Grevillea victoriae

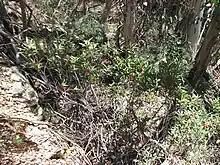
"G. victoriae" subsp. "victoriae" in rocky gorge habitat in Mount Buffalo National Park, Victoria

"Grevillea victoriae" occurs in rocky, mountainous areas of south-eastern Australia in forest, woodland and heath. Associated tree species include "Eucalyptus pauciflora" and "Eucalyptus delegatensis".